Balakliia

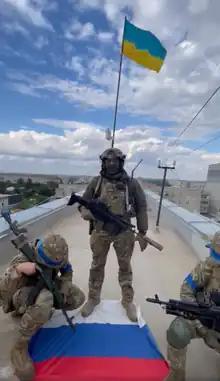
Ukrainian flag flying in liberated Balakliia on September 8, 2022

On 6 September 2022, Ukrainian forces launched a counteroffensive towards Balakliia, reportedly retaking adjacent Verbivka and besieging the town.